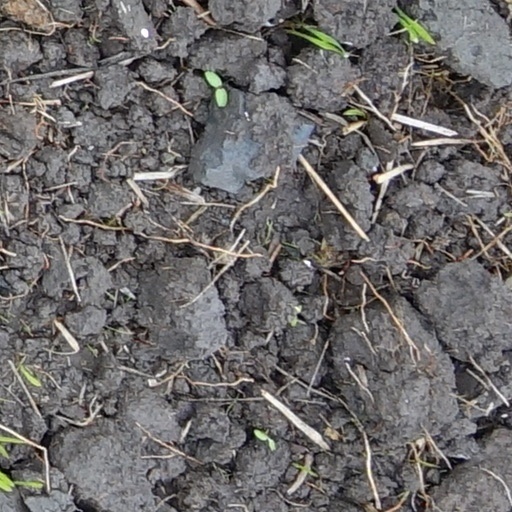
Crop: wheat